Jacaraci

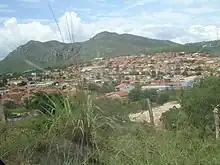
Overview of the municipality of Jacaraci in the state of Bahia, Brazil

Jacaraci is a municipality in the state of Bahia in the Northeast region of Brazil.